Operation Sophia

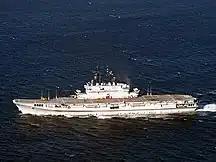
The Italian Navy's aircraft carrier "Giuseppe Garibaldi" served as the operation's flagship on several occasions

Military contributions from member states to the operation were voluntary at their own expense. However military operations were carried out under the joint command of the EU.